List of Navajo Nation Scenic Byways

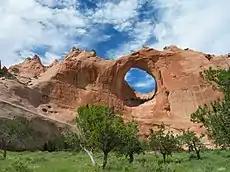
Window Rock, Arizona

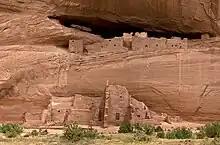
Canyon de Chelly National Monument

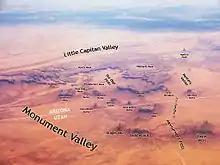
Aerial view of Monument Valley

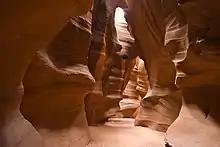
Antelope Canyon

Navajo Nation Scenic Byways, also called Navajo Nation Scenic Roads, are roads to Navajo Nation sites of scenic or historic significance.